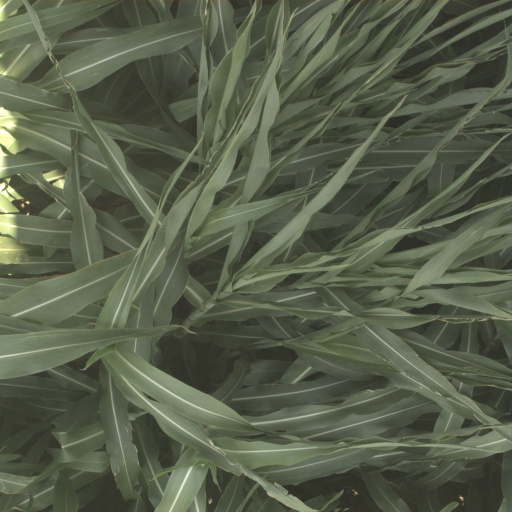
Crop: sorghum